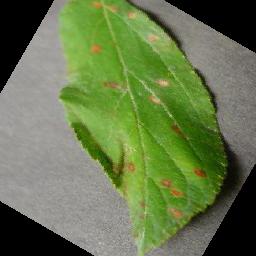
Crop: apple
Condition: cedar_rust